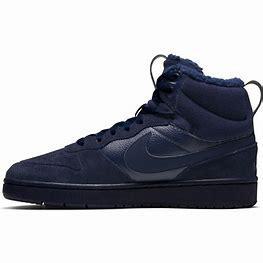
Brand: Nike
Model: Court Borough